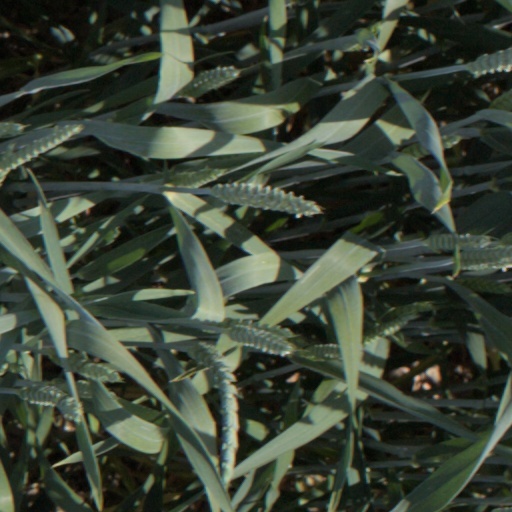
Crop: wheat